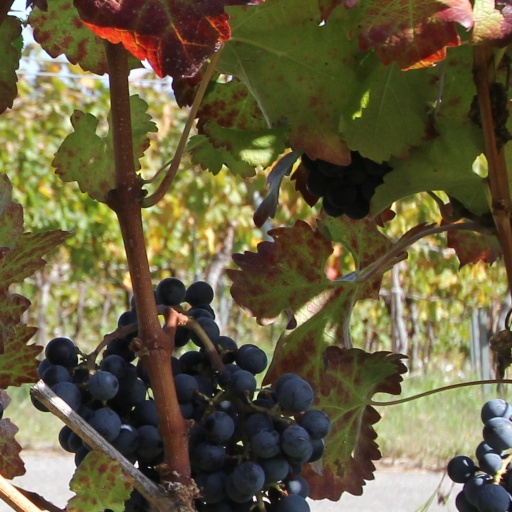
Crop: grape